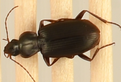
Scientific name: Calathus advena
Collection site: Niwot Ridge NEON (NIWO), plot NIWO_009